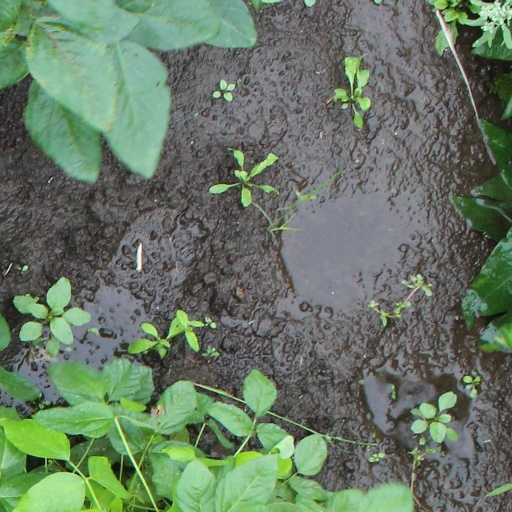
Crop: soybean